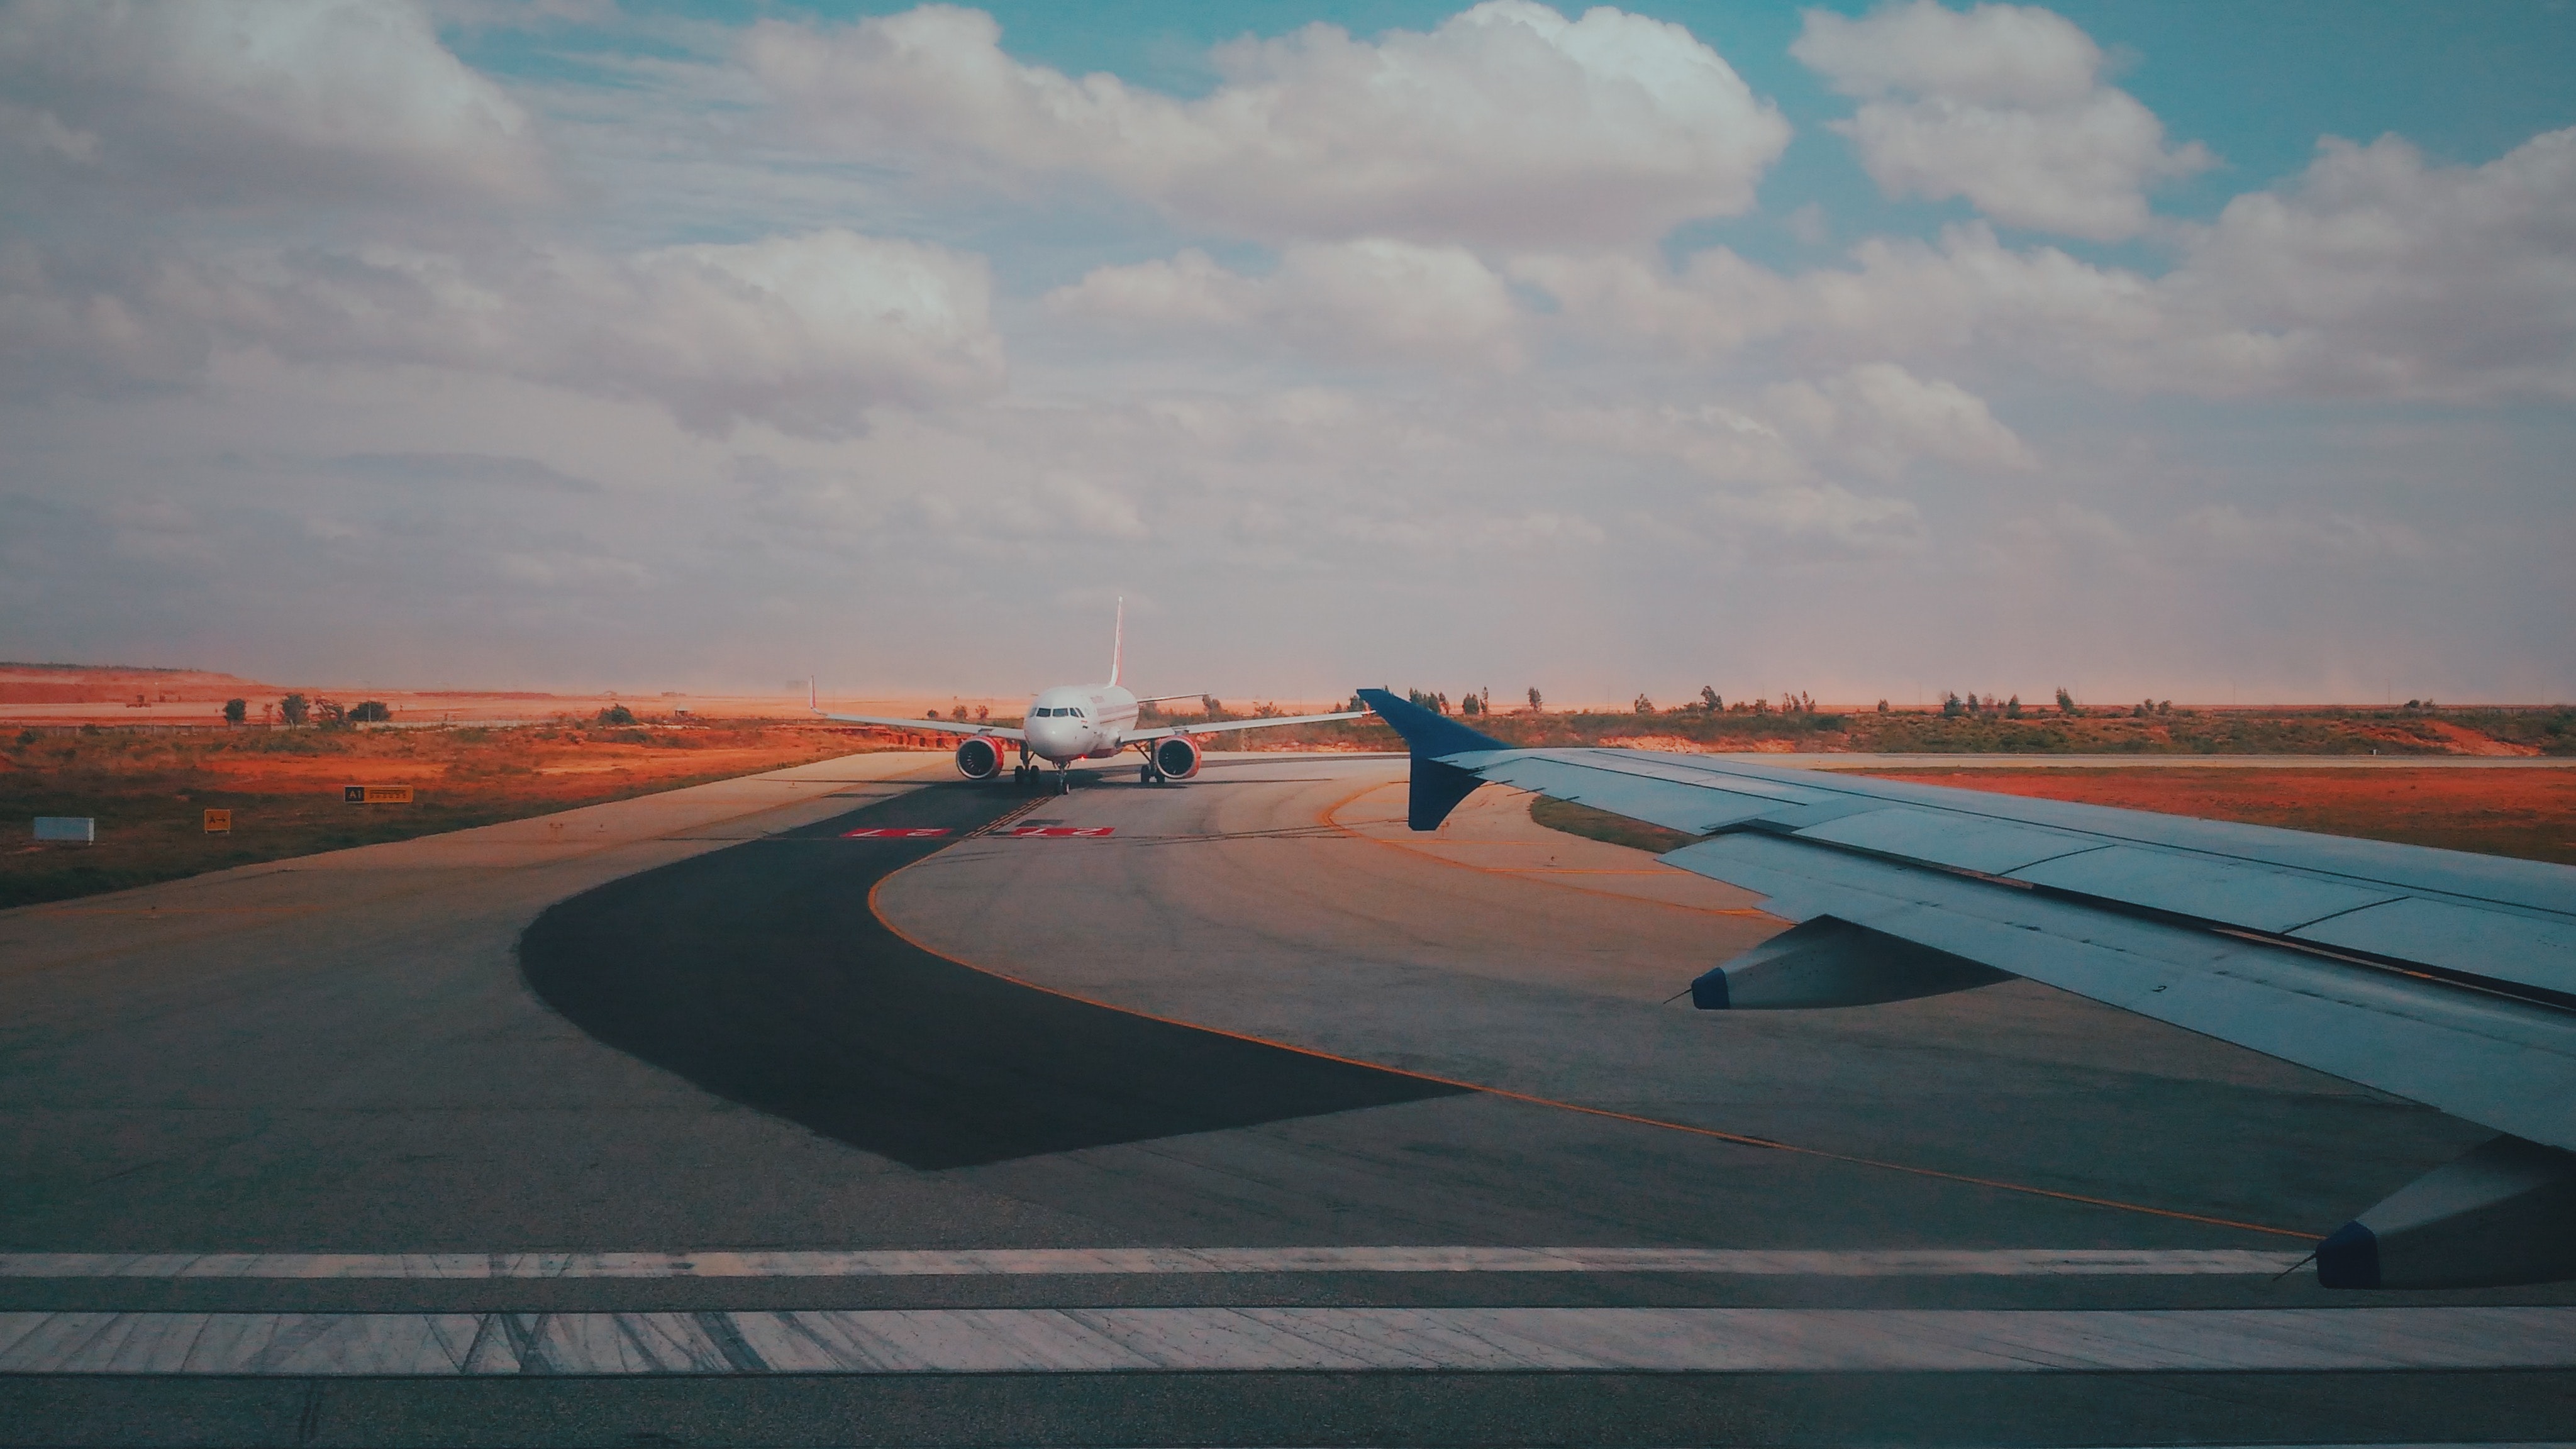
sky, airport, runway, air travel, horizon, infrastructure, airline, asphalt, line, road, cloud, airplane, airport apron, flap, wing, road surface, airliner, vehicle